Princess Marie Louise of Bourbon-Parma

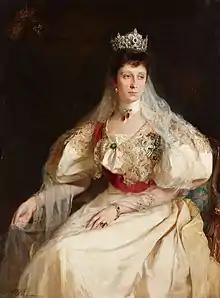
Portrait by Philip de László

It is thought that Marie Louise was not loved by her husband. However, he made sure that in order to secure his lineage on the Bulgarian throne, she would bear him children. Under pressure from his subjects and looking to be recognized as Bulgaria's sovereign by the Russian emperor, Ferdinand wanted to have their eldest son, Boris, converted to the Bulgarian Orthodox Church in the summer of 1895. Marie Louise, who was pregnant at the time, argued bitterly against her husband's actions, with the support of her father and her mother-in-law.